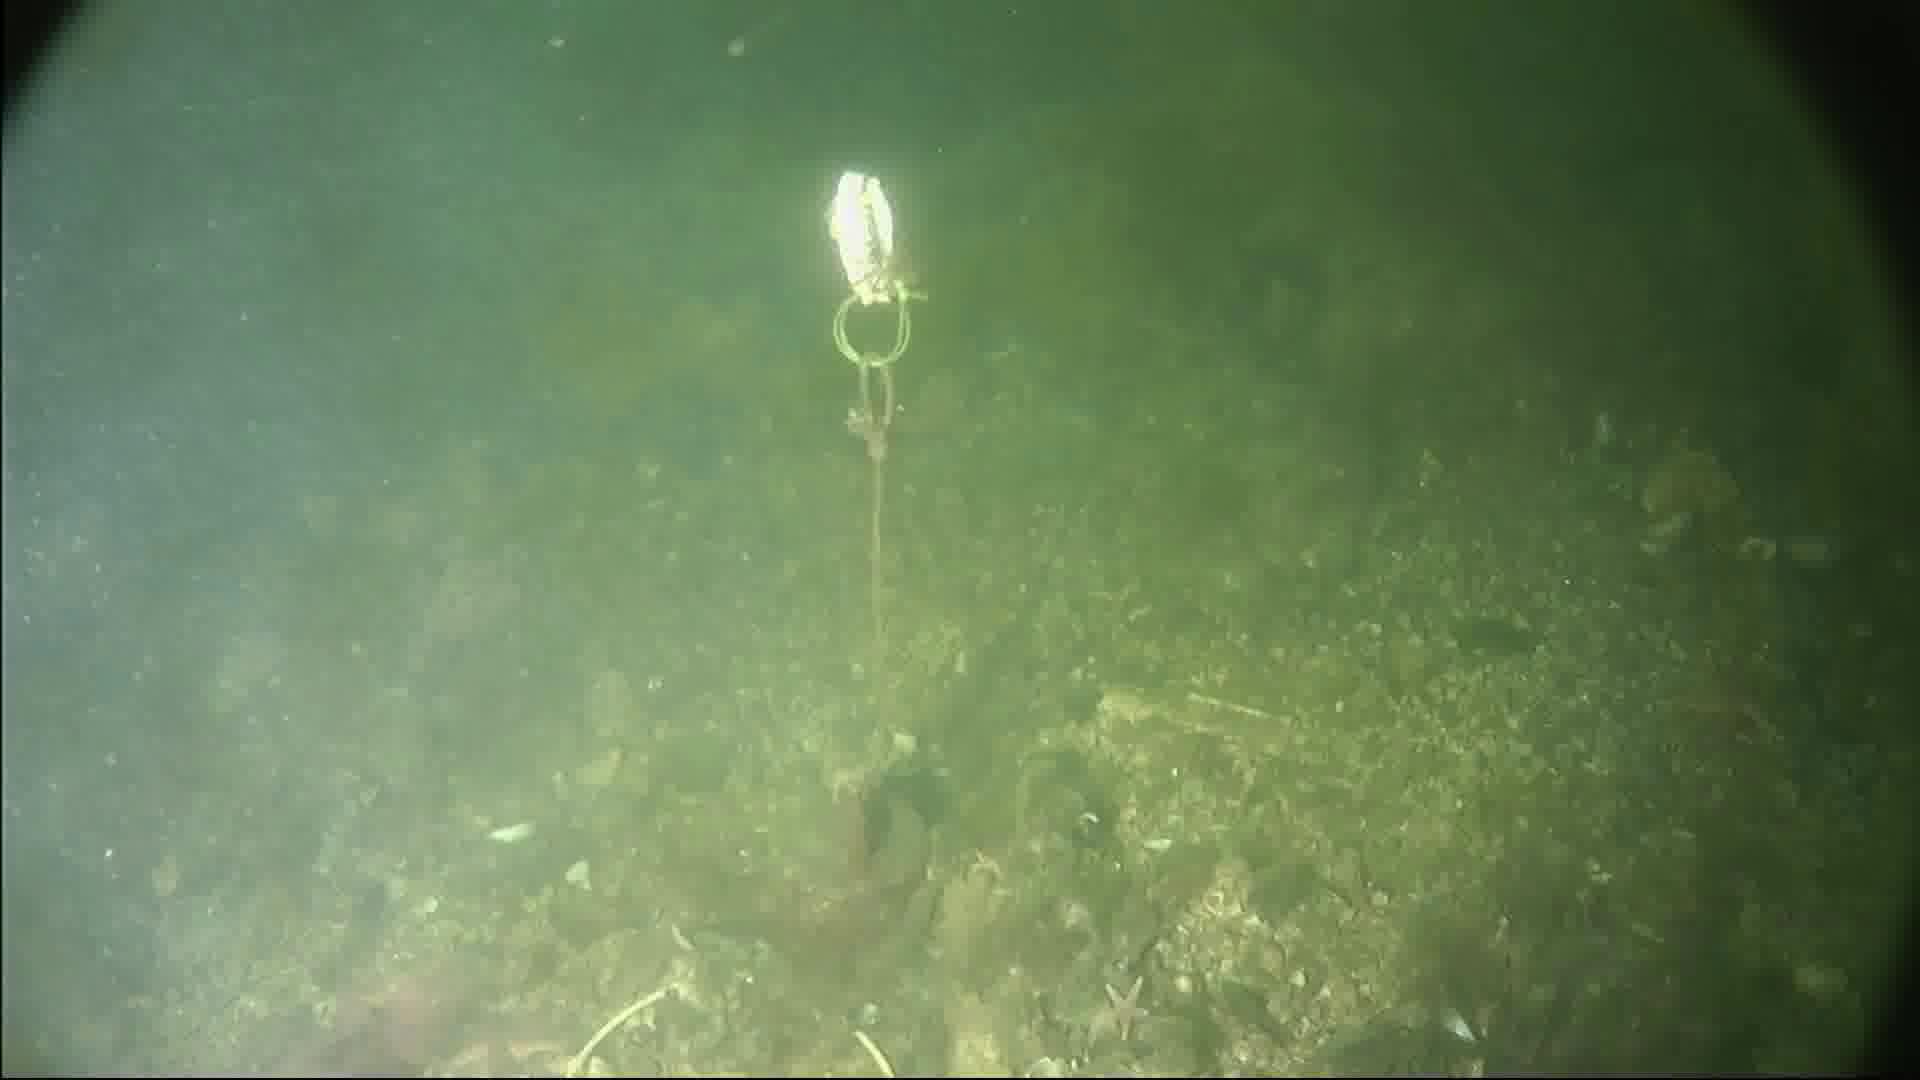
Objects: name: starfish
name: crab